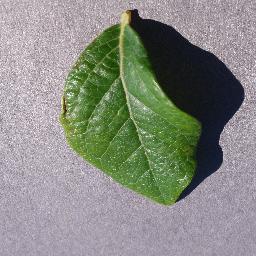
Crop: blueberry
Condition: healthy